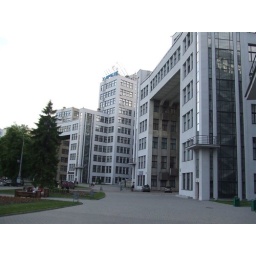
builded in 1925 ! (largest office building in europe at this time !)